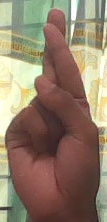
ASL sign: R